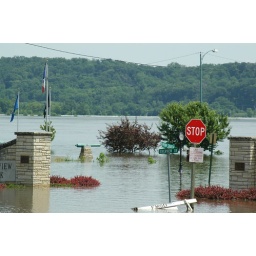
The street sign says Riverview Dr.I would would say thats says it all in this photo